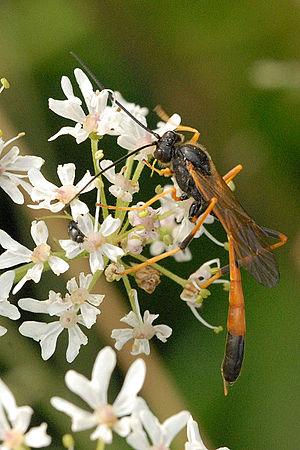
Les Anomaloninae sont une sous-famille d’insectes hyménoptères de la famille des Ichneumonidae. Ce sont des parasites de larves de lépidoptères.